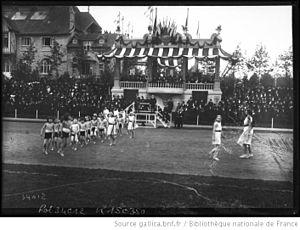
athlètes faisant des exercices devant la tribune présidentielle au parc Pommery le 19-10-1913 devant M. Poincaré
Le Stade de Reims est un club de football français, fondé le 18 juin 1931 à Reims, dans le département de la Marne.